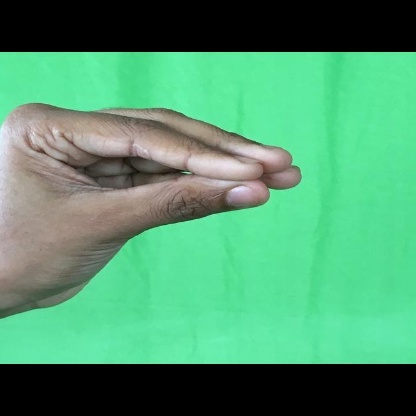
Mudra: Mukulam